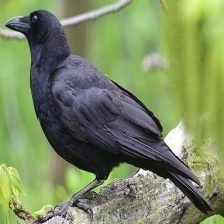
Species: CROW
Scientific name: CORVUS